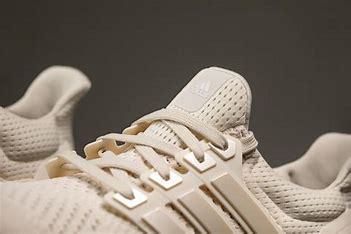
Brand: Adidas
Model: 4D